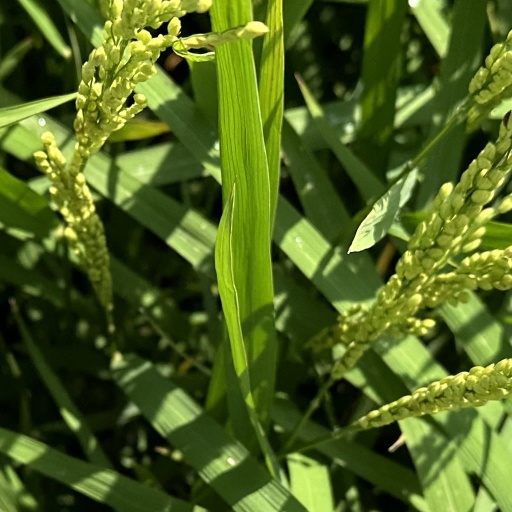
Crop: rice